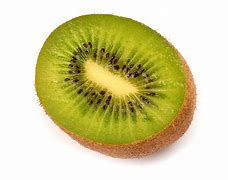
Label: Kiwi